Dragoljub Ljubičić

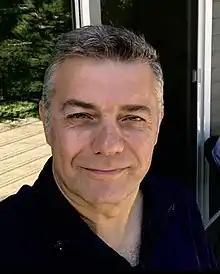
Dragoljub Mićko Ljubičić in September 2019

Dragoljub "Mićko" Ljubičić (born 3 January 1962) is a Serbian actor, humorist, and comedian, best known for his involvement with the television programs "Indexovo radio pozorište", "Pozovi M... ili će on tebe" and "PLjiŽ".